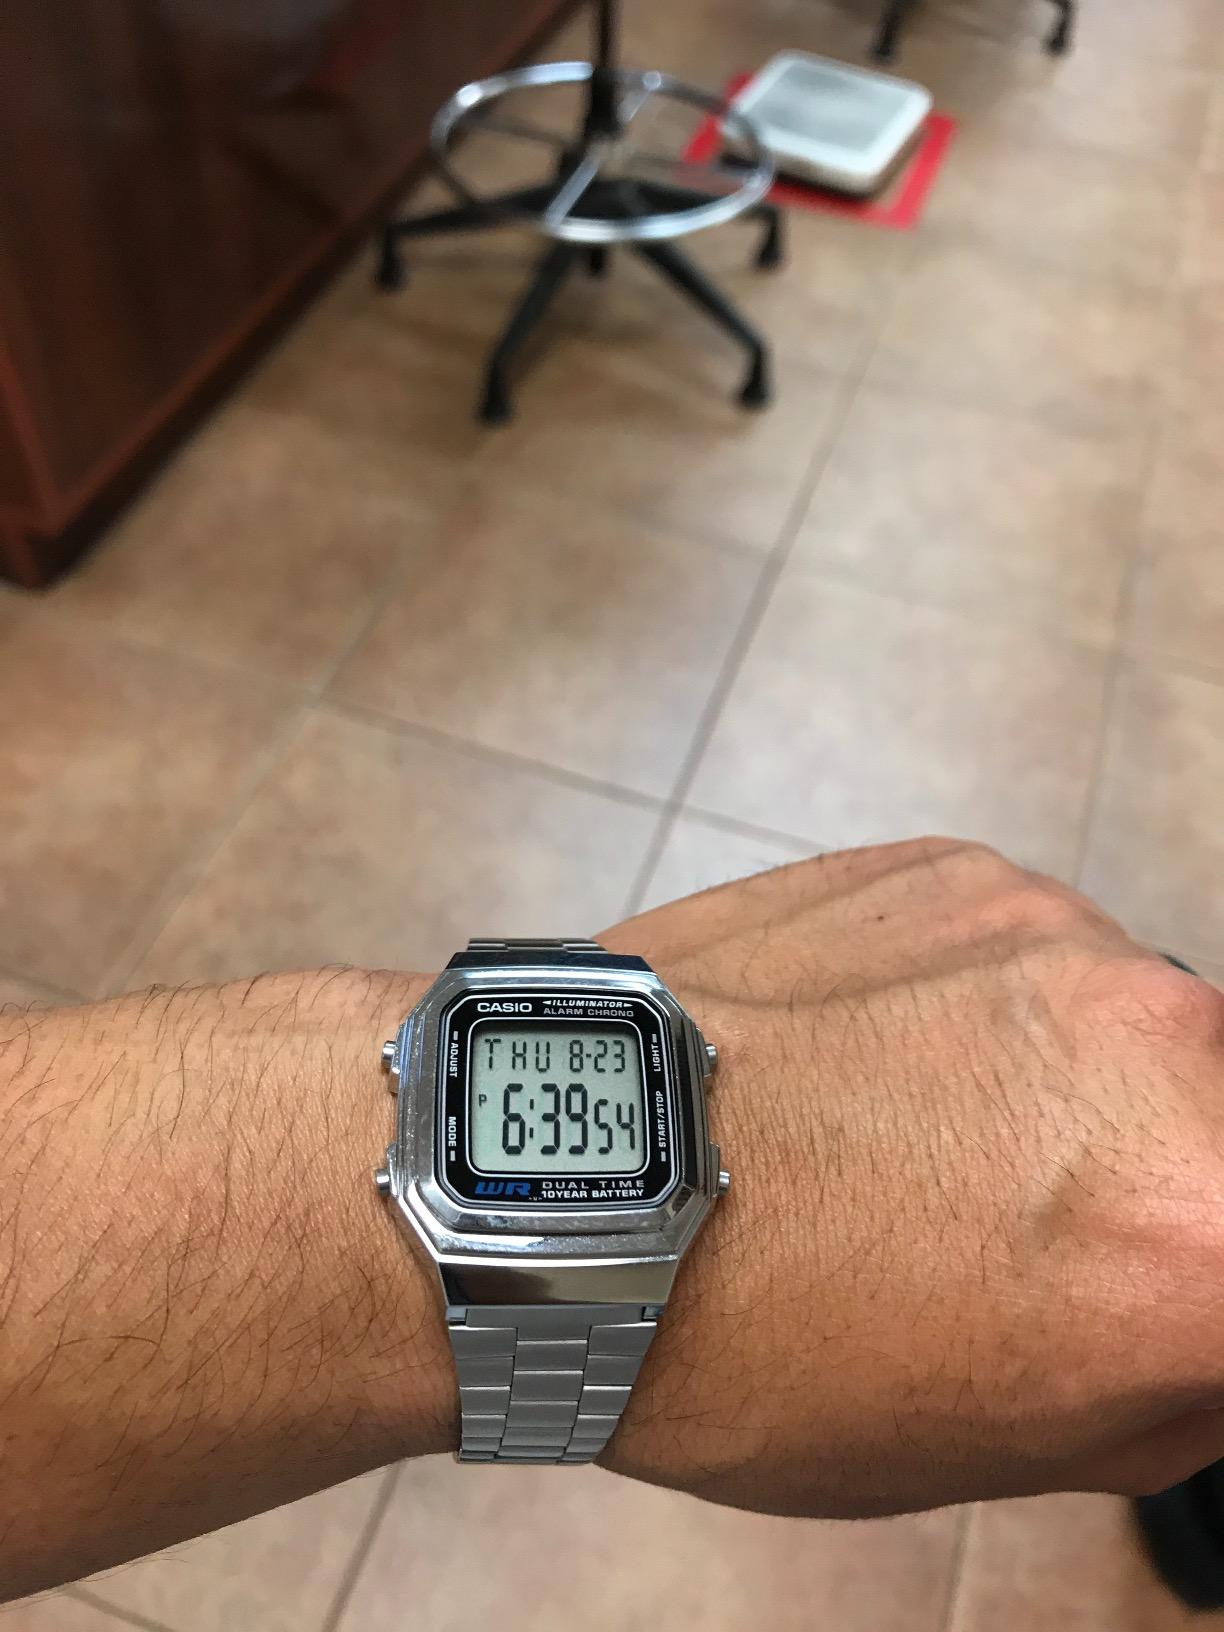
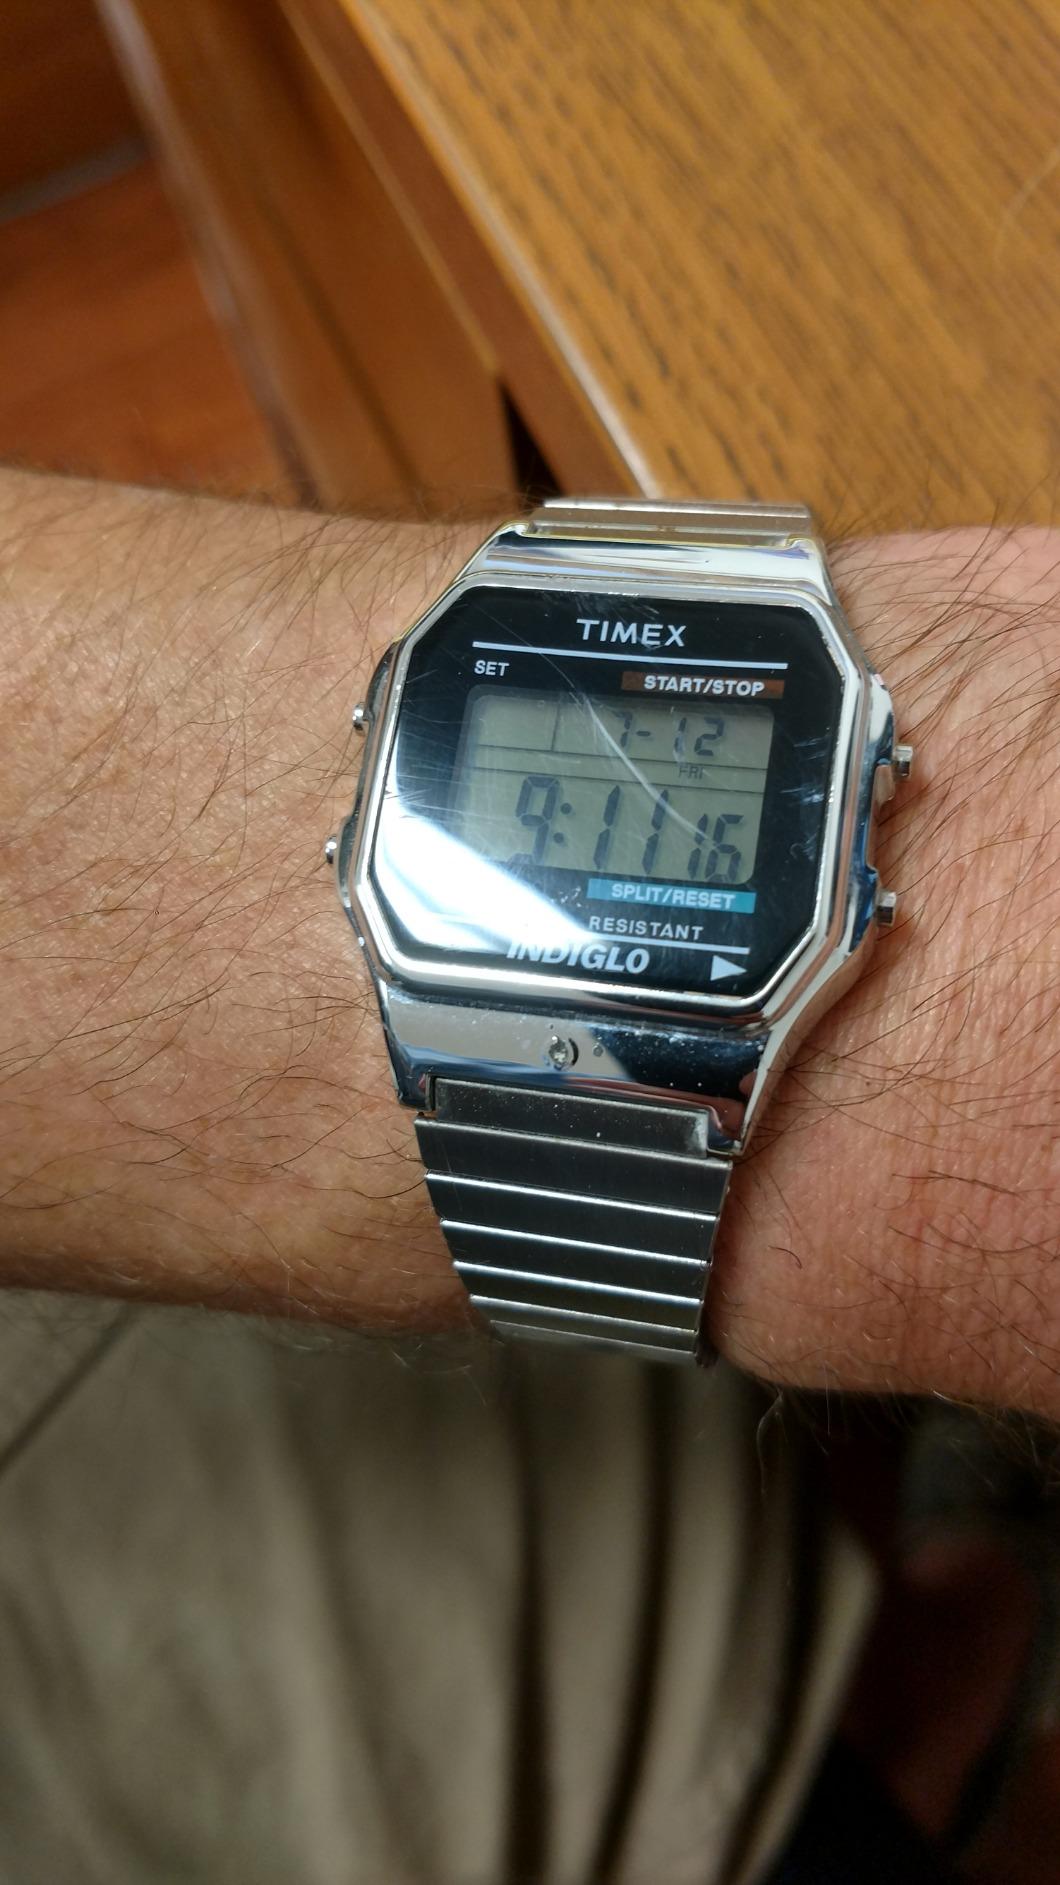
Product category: accessories_watch
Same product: no